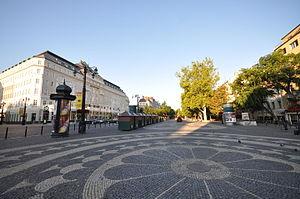
Bratislava est la capitale de la Slovaquie indépendante depuis 1993, située dans le sud-ouest du pays, à proximité des frontières avec l'Autriche, la Hongrie et la Tchéquie d'une part et de la capitale autrichienne, Vienne, d'autre part.